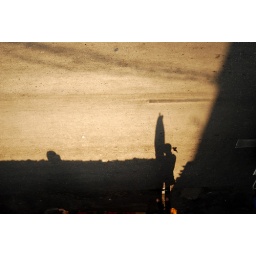
this is a refection of the road near the &amp;quot;pahurat&amp;quot; ,the cloths market in Thailand.